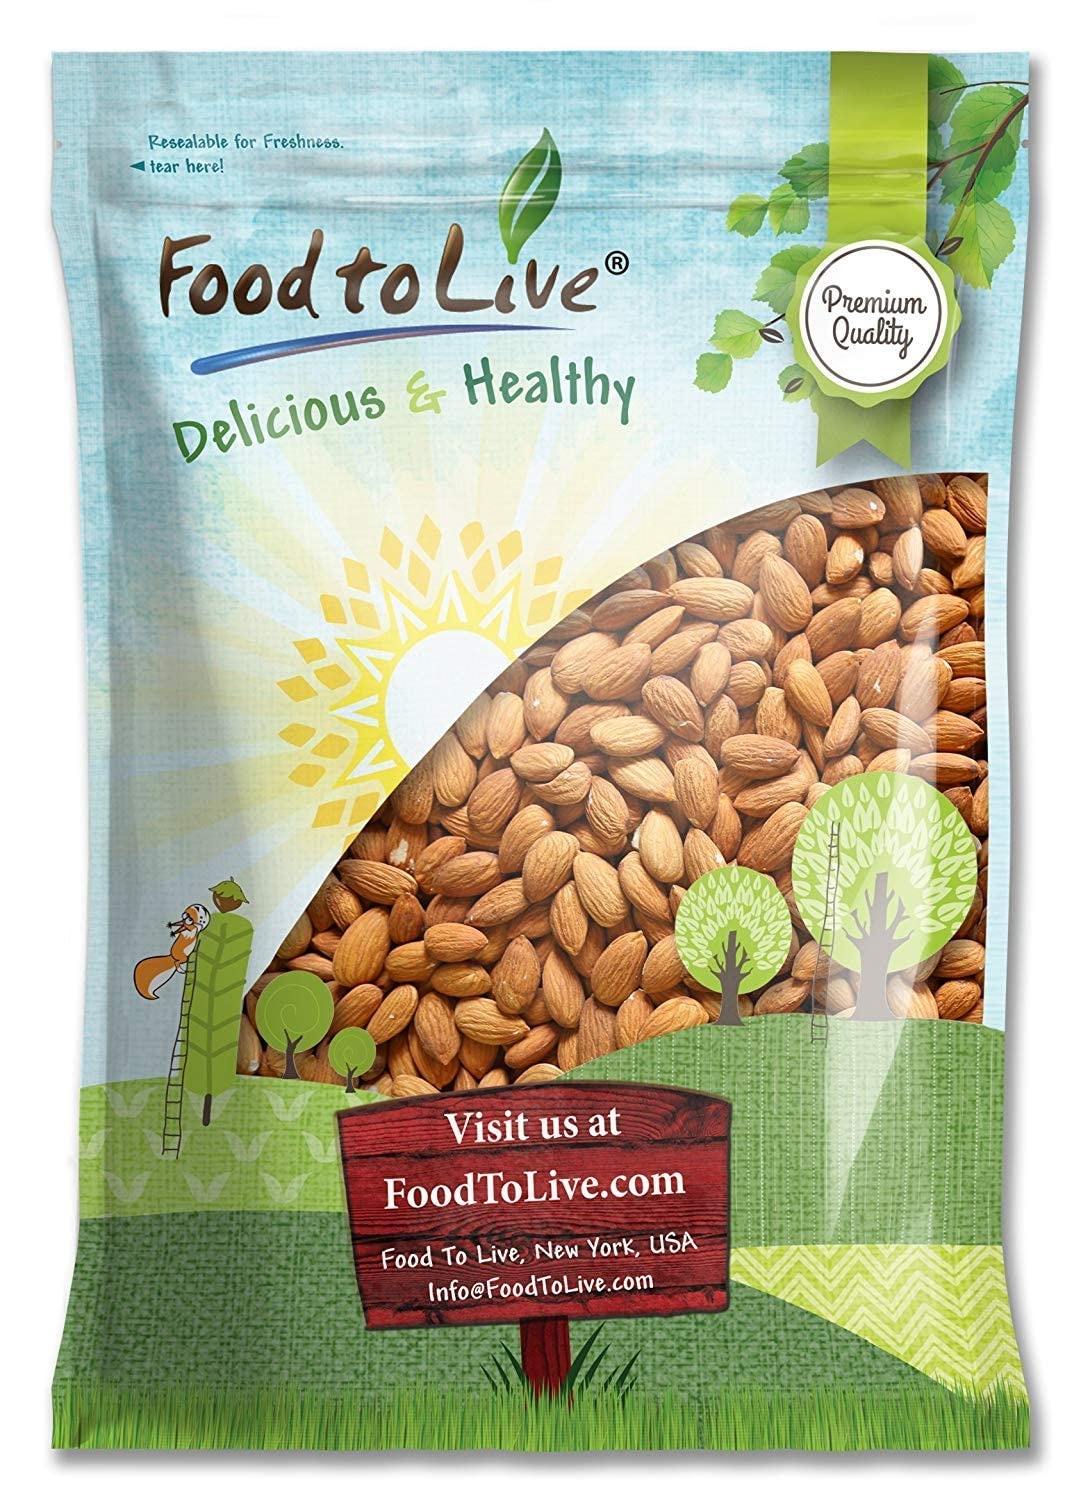
Item Name: Food to Live - California Almonds, 12 Pounds - Supreme, Whole, Raw, Unsalted, Unroasted Nuts, Natural
Bullet Point 1: ✔ Raw almonds you can snack on at any time.
Bullet Point 2: ✔ Almonds are highly nutritious and offer a wide range of the benefits if eaten regularly.
Bullet Point 3: ✔ Delicious either raw or roasted, Food to Live Almonds will complement any dish.
Bullet Point 4: ✔ Can complement any diet as almonds are packed with dietary fiber and proteins.
Bullet Point 5: ✔ Unsalted and unsweetened, you can flavor these top-quality almonds to suit your taste.
Value: 192.0
Unit: Ounce

Price: 83.99